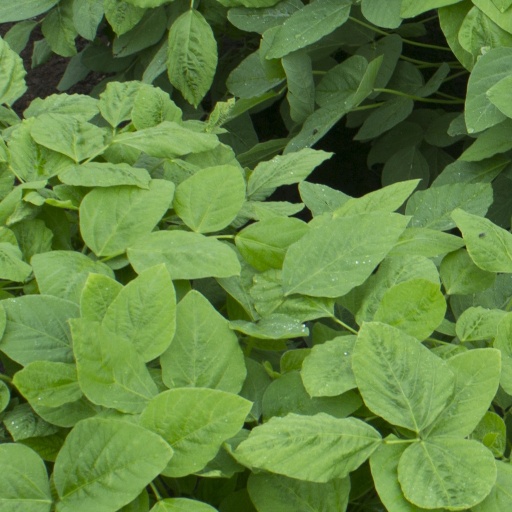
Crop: soybean